Steeplechase (athletics)

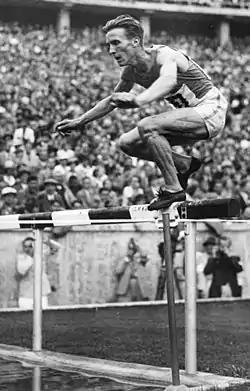
Volmari Iso-Hollo at the water jump in the 1936 Olympics

The steeplechase was not run at the modern Olympic Games until 1900, when they hosted two steeplechase races. On 15 July, six men lined up for a 2,500 metres steeplechase with a water jump, hurdles, and stone fences on each of five laps of the Croix Catelan track in Paris. George Orton (Canada) hung back for most of the race but came through strongly on the final lap to become the first Olympic steeplechase champion, and Canada's first Olympic champion. The following day they faced eight laps of the same course for a 4,000 metres steeplechase won by John Rimmer (Great Britain) who led from start to finish. They had further races at different distances in 1904 and 1908 and the event was first held over 3000 metres at the 1920 games in Antwerp, when the winner, in 10:00.4, was Percy Hodge of Great Britain.